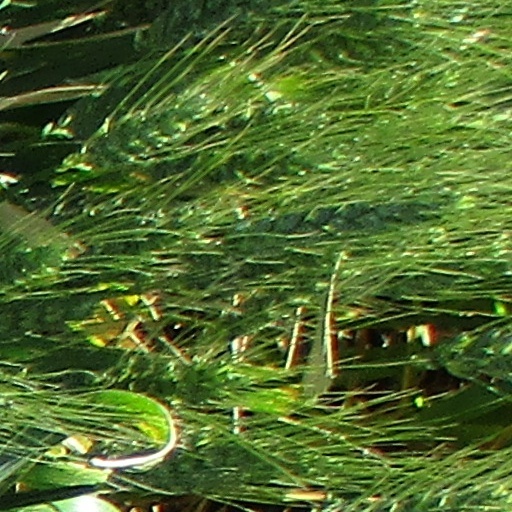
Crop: wheat